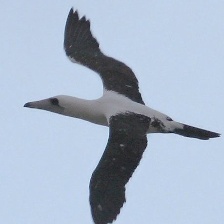
Species: ABBOTTS BOOBY
Scientific name: PAPASULA ABBOTTI